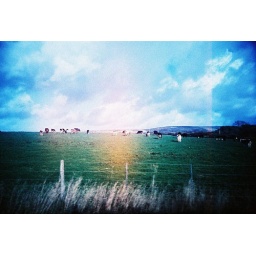
out standing in the field